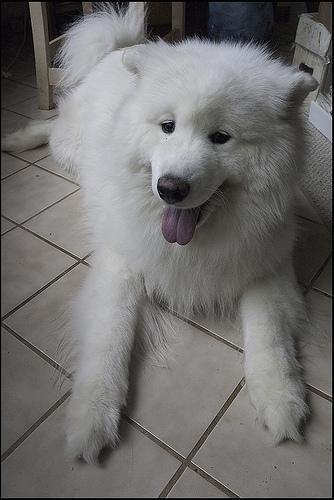
samoyed